Linear focal elastosis

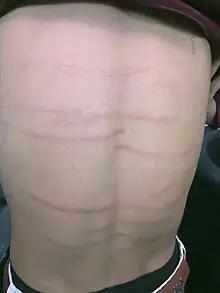

Linear focal elastosis or elastotic striae is a skin condition that presents with asymptomatic, palpable or atrophic, yellow lines of the middle and lower back, thighs, arms and breasts.